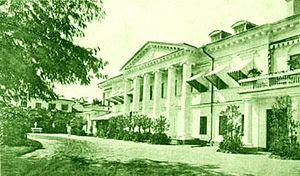
Dykanka est une commune urbaine de l'oblast de Poltava, en Ukraine, et le centre administratif du raïon de Dykanka. Sa population s'élevait à 7 730 habitants en 2017.